Yaracuy

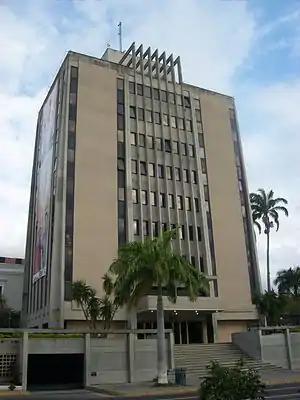
One of the administrative buildings of the Government of Yaracuy

Like the other 23 federal entities of Venezuela, the State maintains its own police force, which is supported and complemented by the National Police and the Venezuelan National Guard.